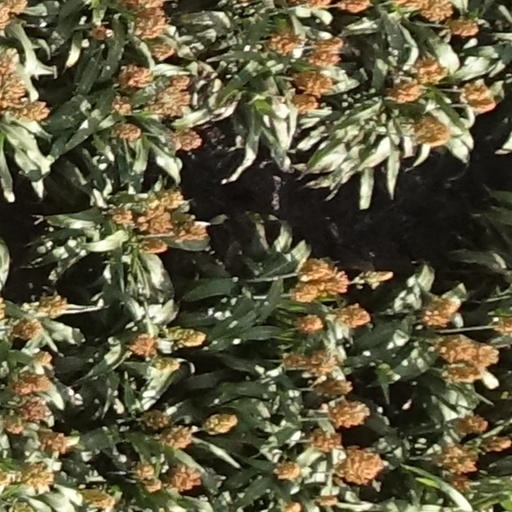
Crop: sorghum